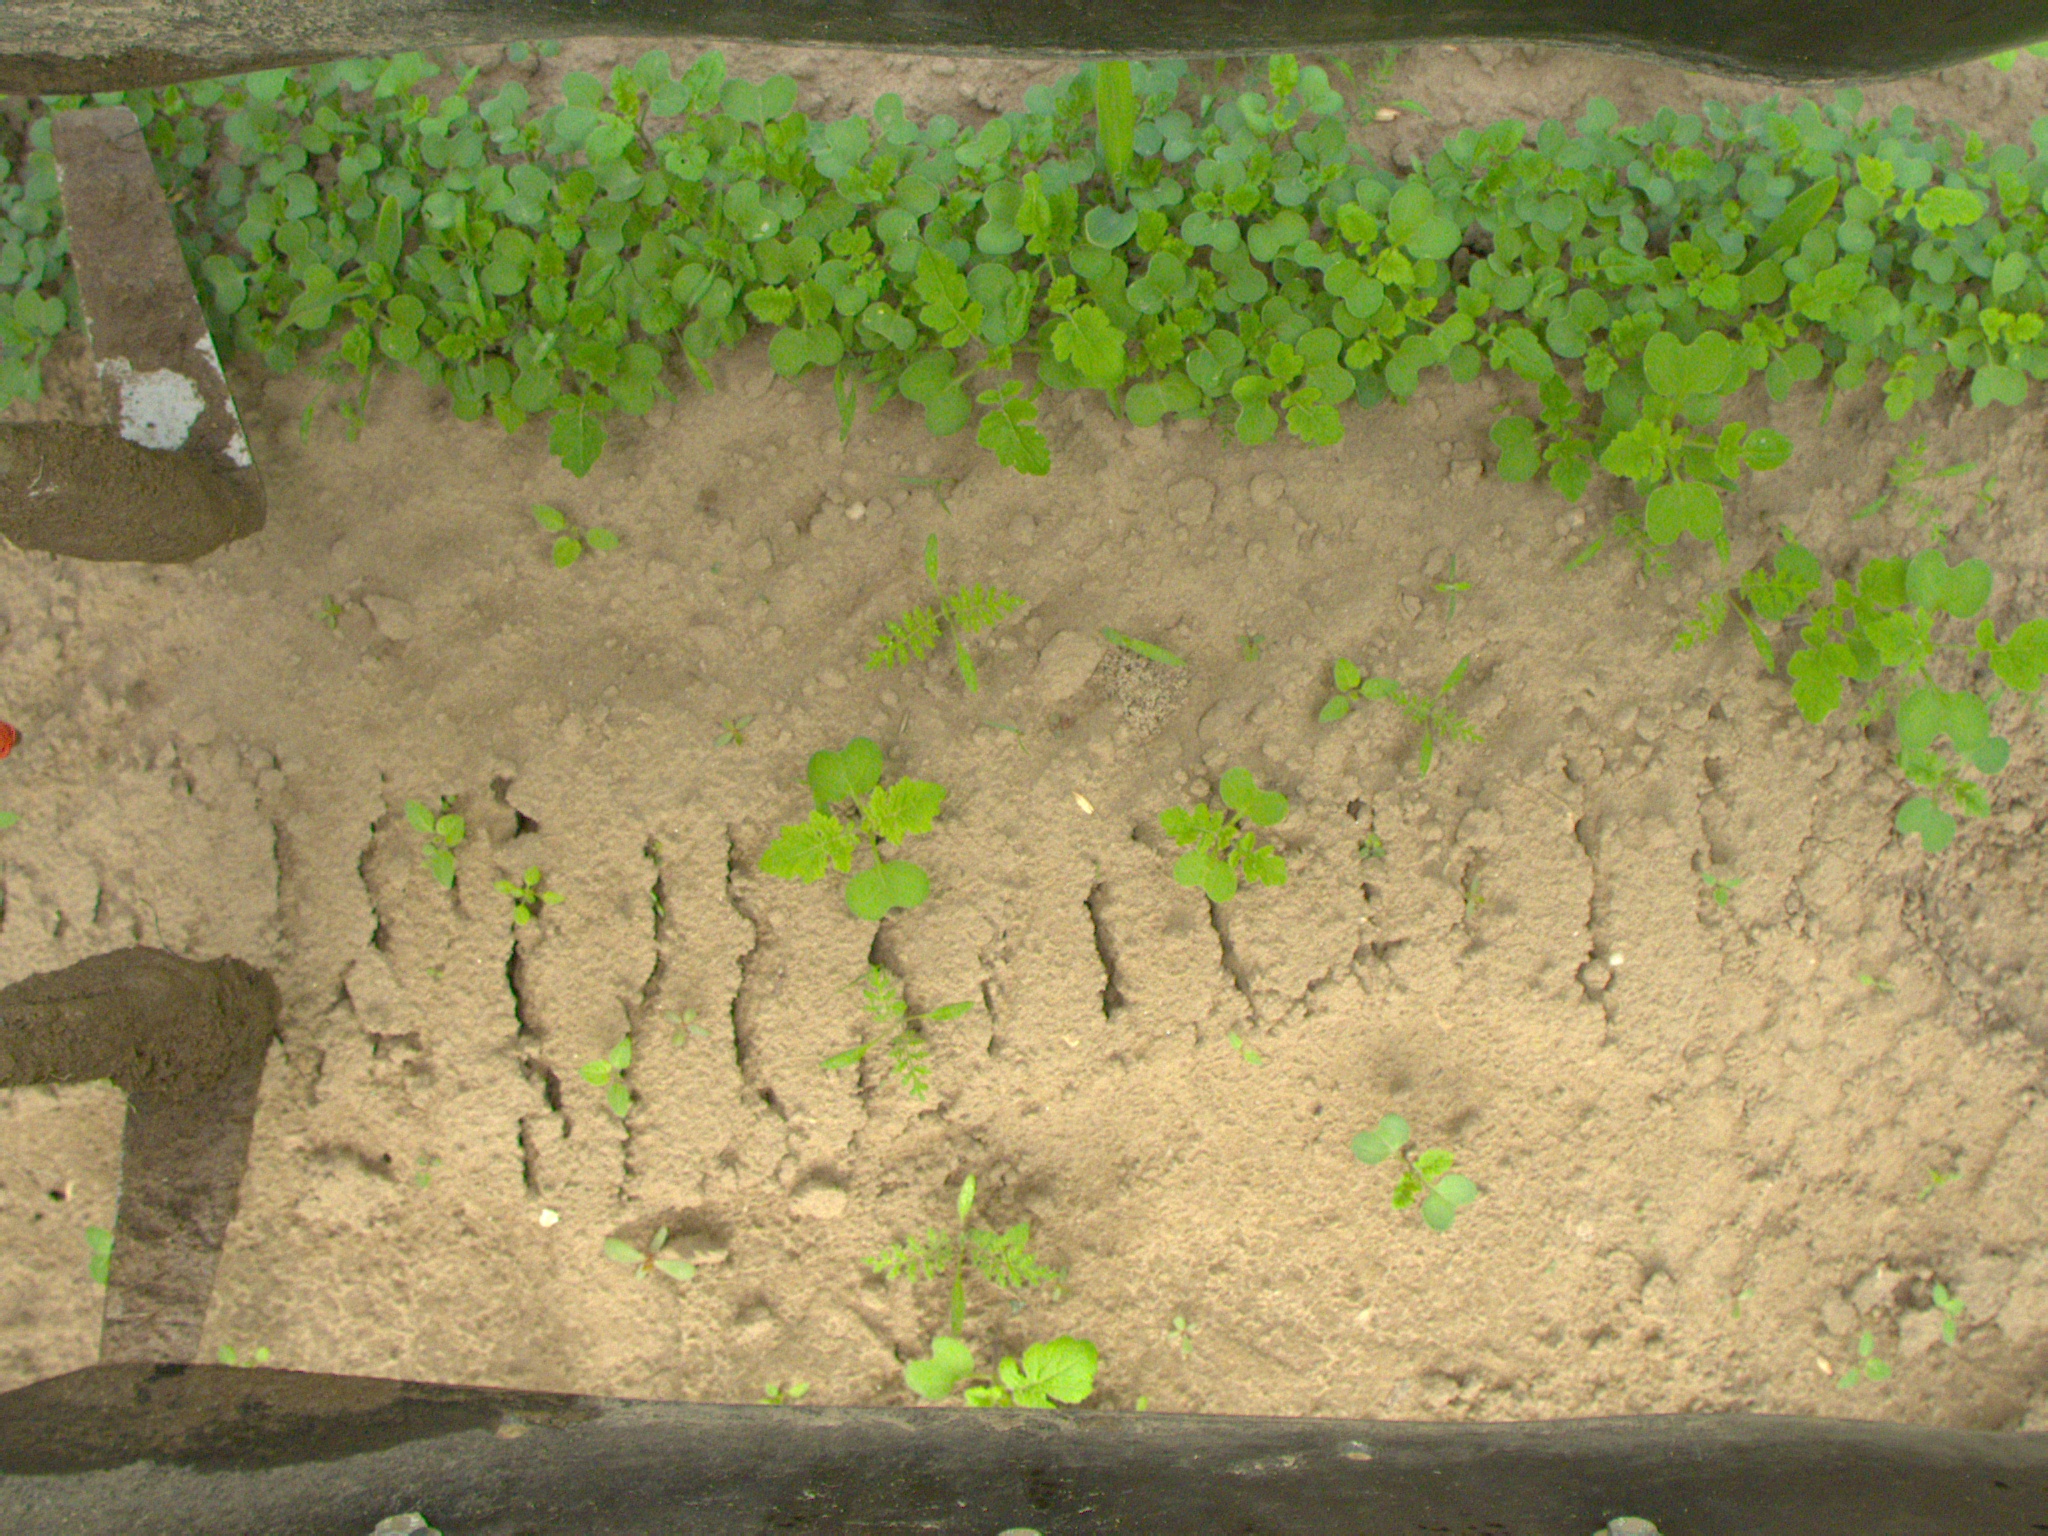
Crop: maize
Objects: maize, maize, maize, stem_maize, stem_maize, stem_maize